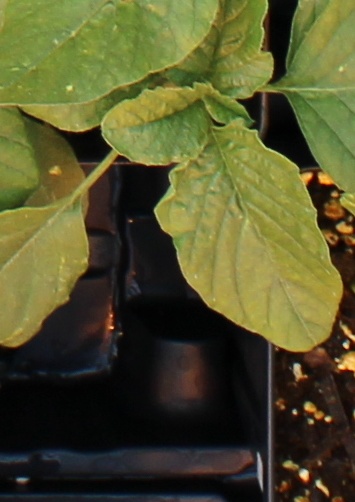
Label: Redroot Pigweed